Charles S. Simpson House

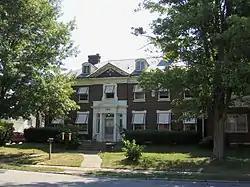

The Charles S. Simpson House is a historic building located on the east side of Davenport, Iowa, United States. It has been listed on the National Register of Historic Places since 1983.